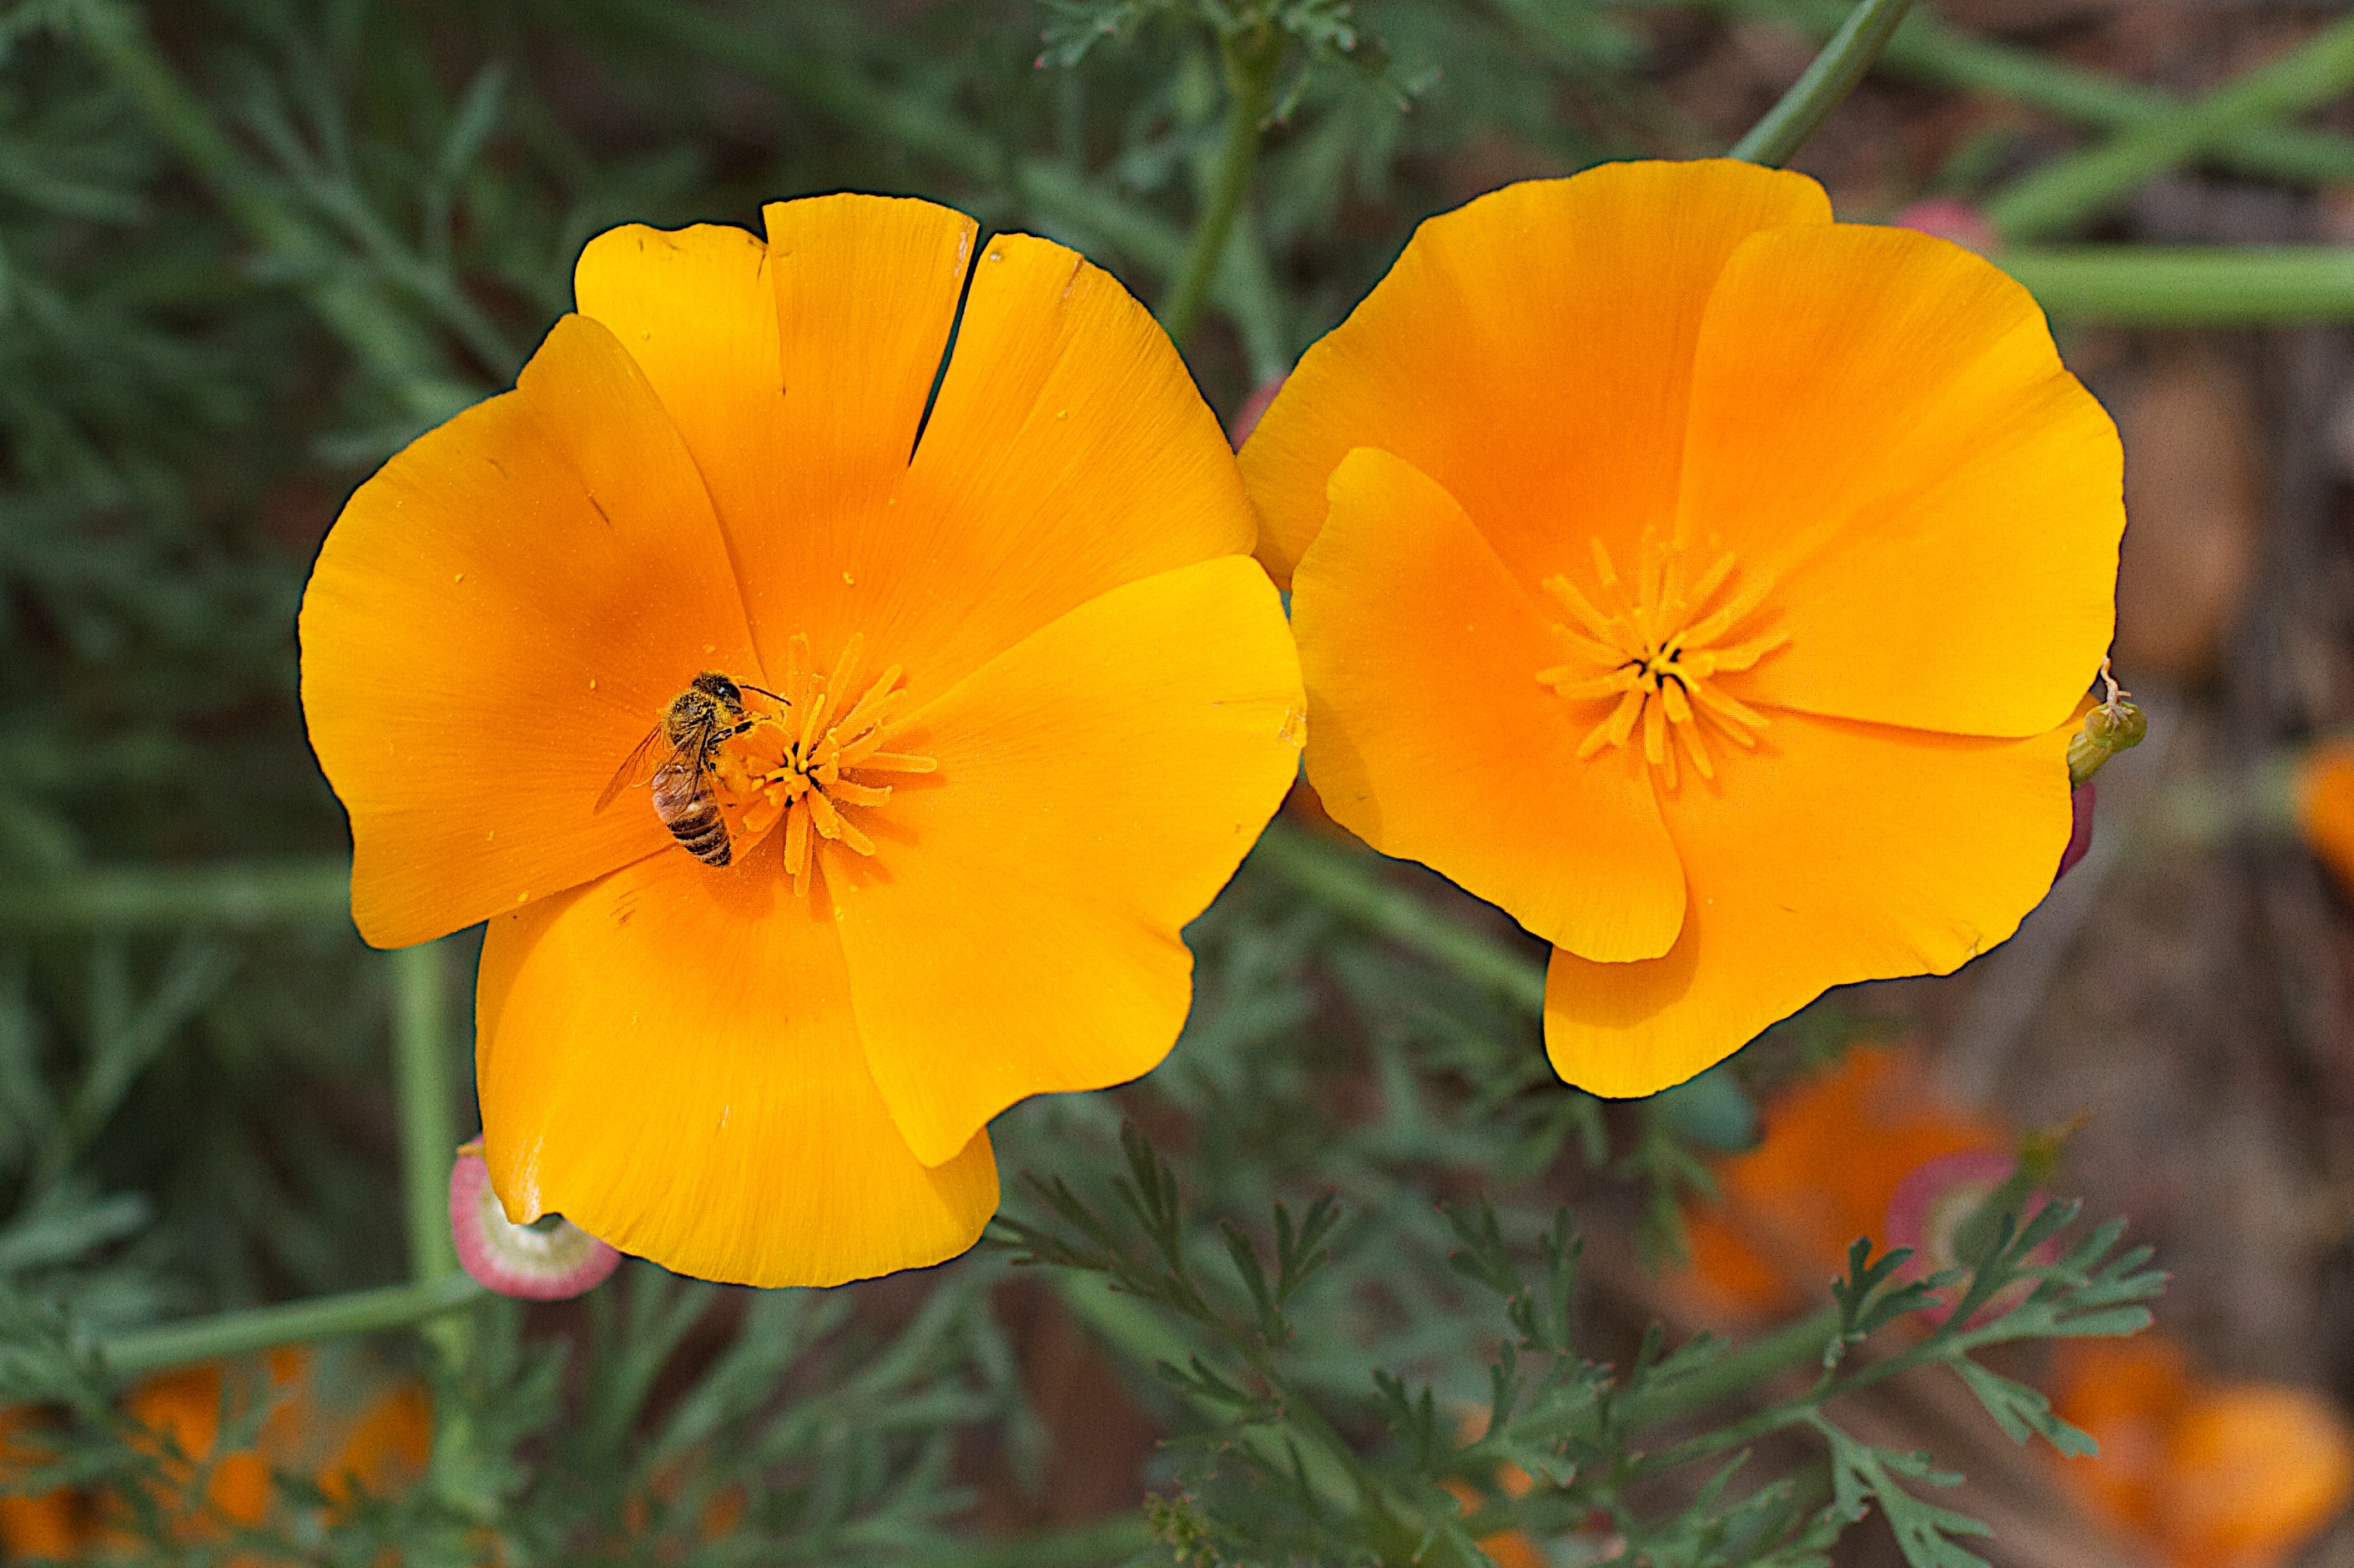
nature, plant, flower, petal, botany, yellow, flora, wildflower, poppy, macro photography, flowering plant, eschscholzia californica, annual plant, land plant, poppy family